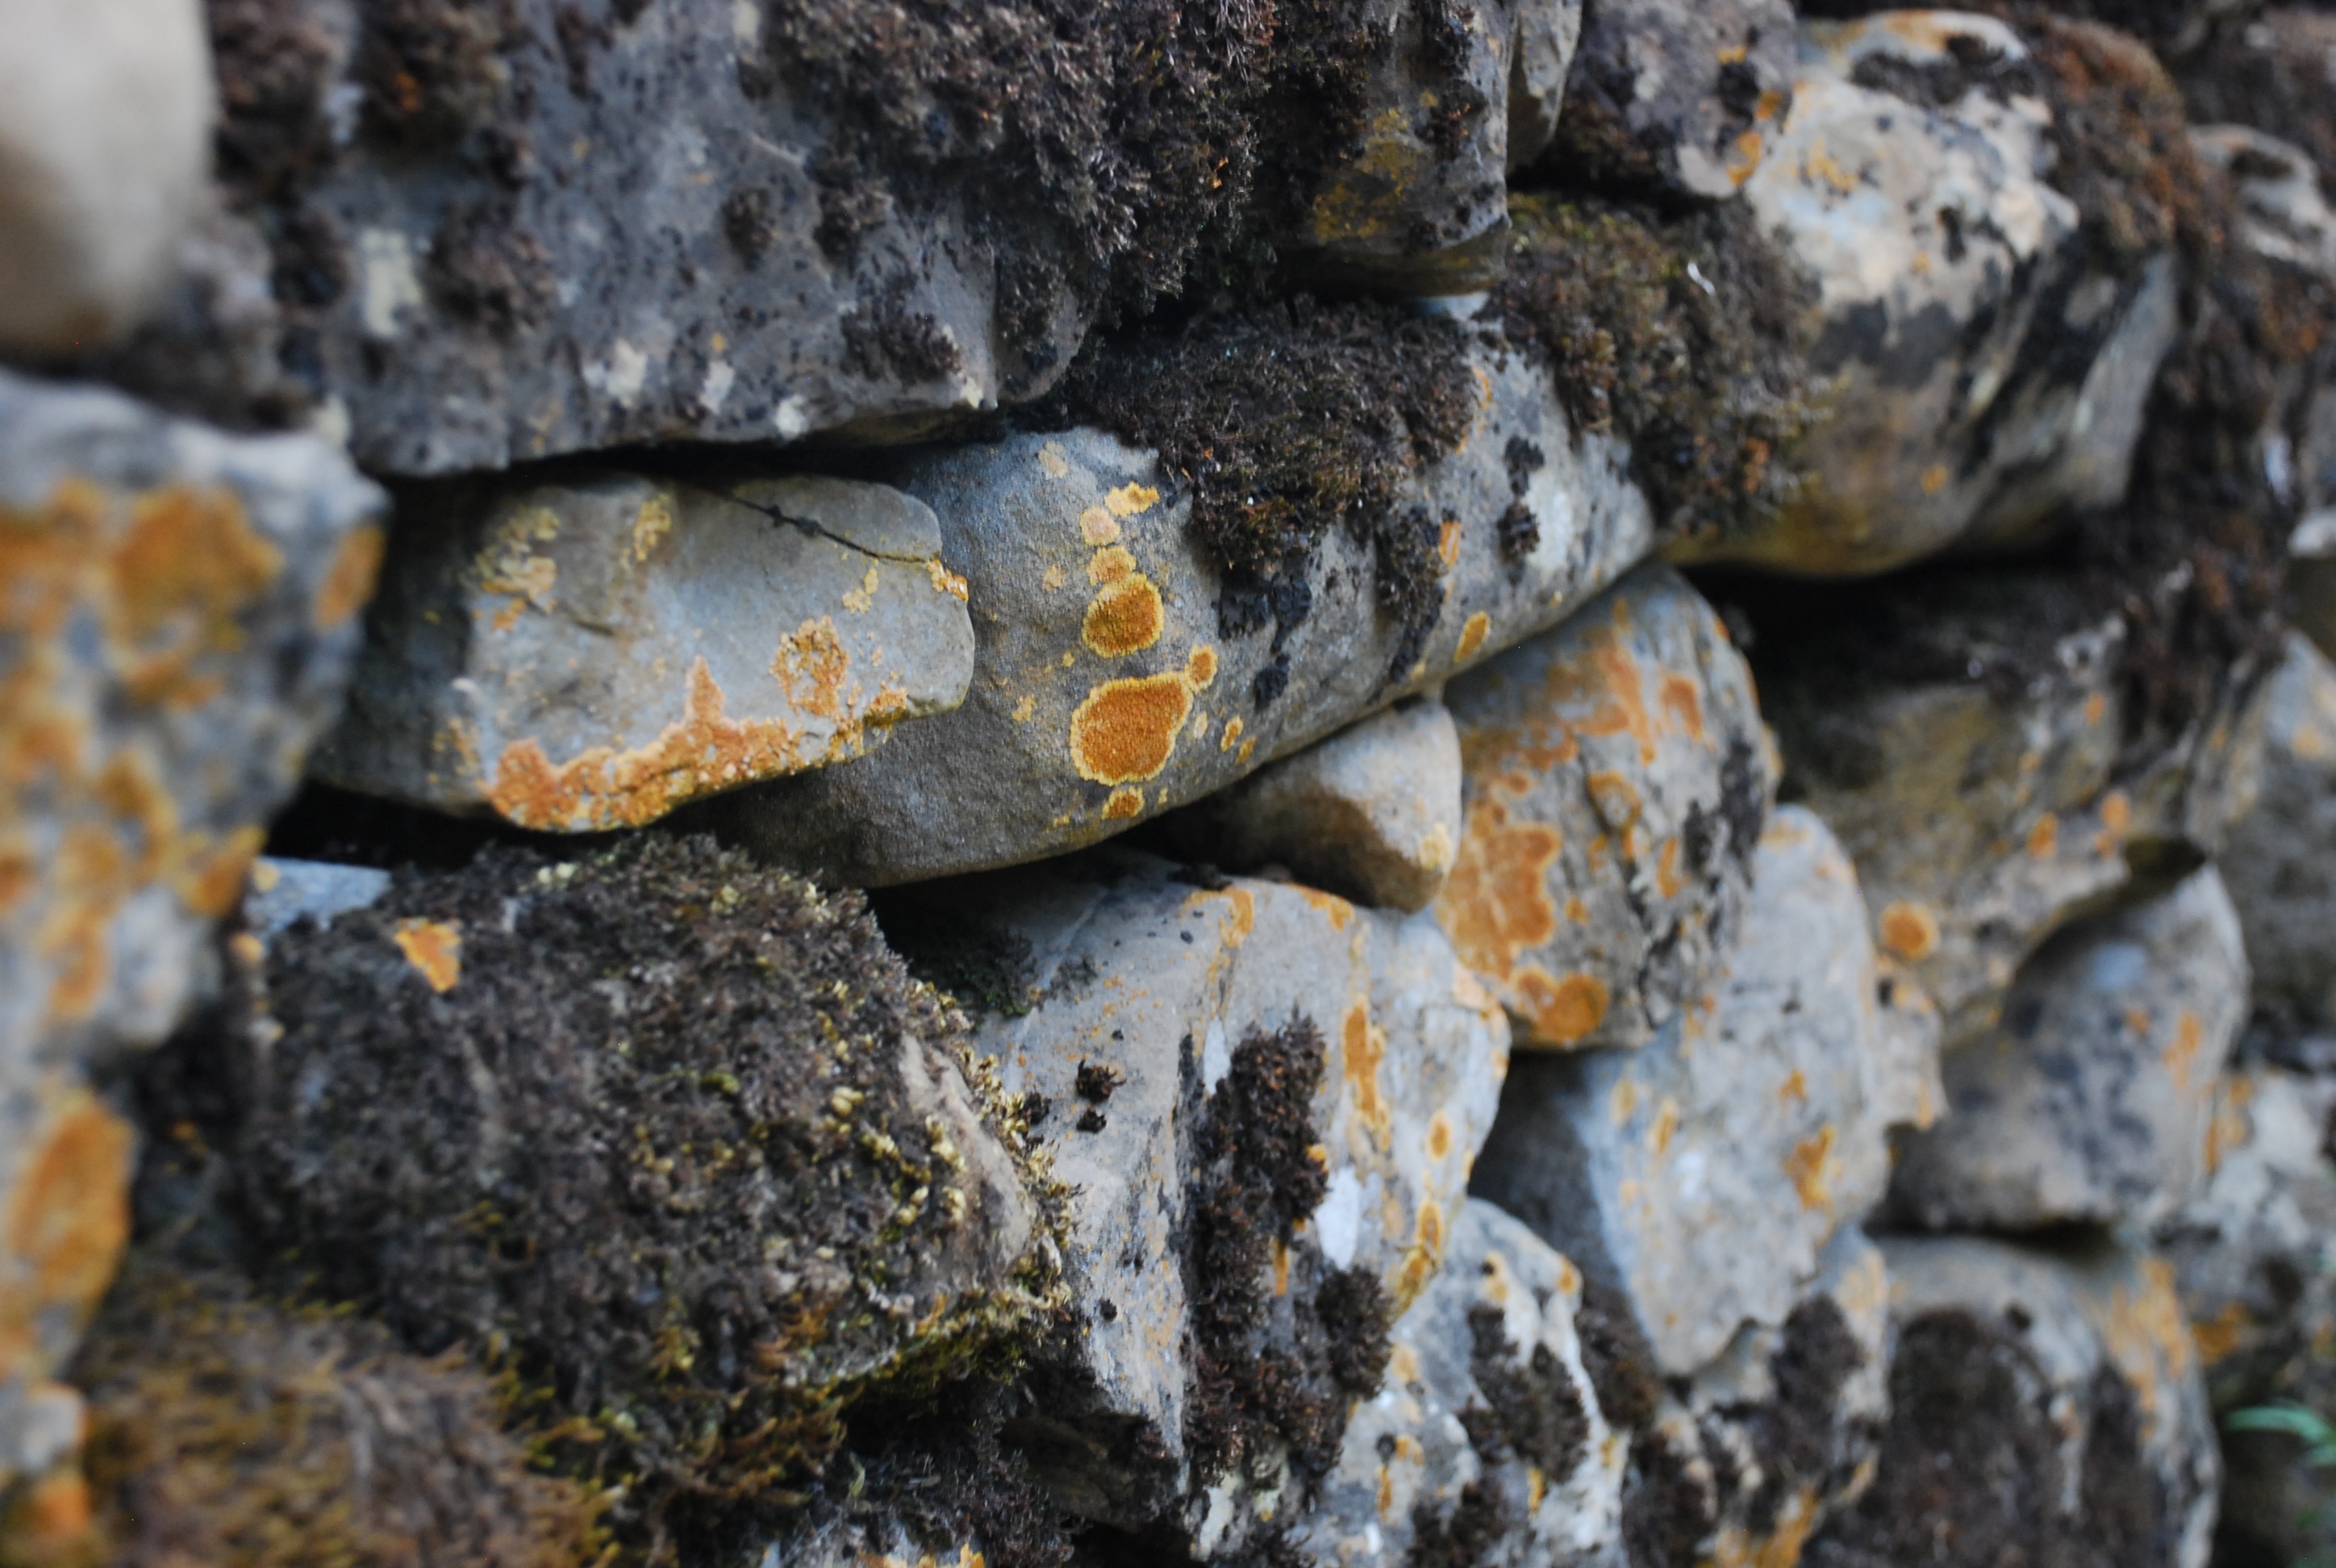
tree, path, rock, branch, wood, leaf, trunk, wall, moss, soil, material, lichen, rocks, geology, pyrenees